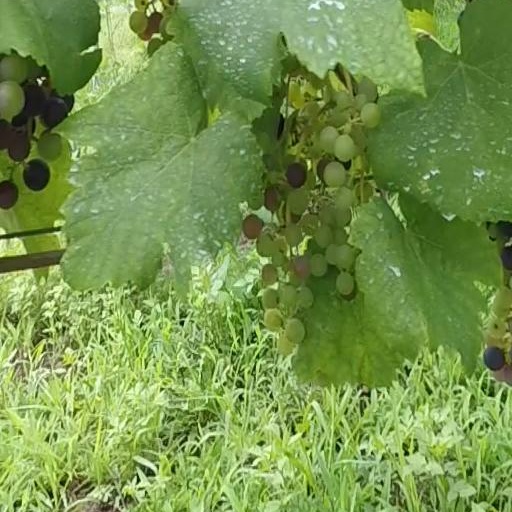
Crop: grape